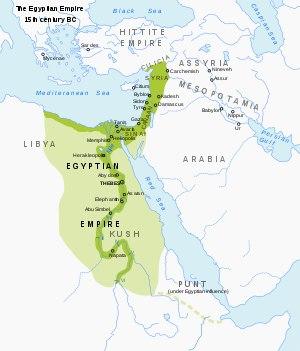
L'histoire du Moyen-Orient telle que l'on peut la retracer chez les premières populations qui occupent cette région du monde remonte à l'Antiquité lorsque la première civilisation se serait sédentarisée dans la région de Sumer en Mésopotamie. L'établissement de la civilisation sumérienne remonte à la période d'Uruk, soit au IVᵉ millénaire av. J.-C. et durant plusieurs millénaires le Moyen-Orient fut l’un des foyers de développement culturel et scientifique parmi les plus importants du monde ; le contact avec les civilisations européennes, africaines et asiatiques permit le développement d'échanges de marchandises, de connaissances et d'individus entre ces trois continents et à de multiples conflits pour le contrôle des richesses, des lieux saints et des voies de communication.
La XVIIIᵉ dynastie est souvent assimilée à l’apogée de la civilisation égyptienne antique.
Le berceau de la civilisation est une expression faisant référence à des régions du monde où l'on considère que les premières civilisations humaines virent le jour. La théorie dominante est qu'il n'y a pas qu'un seul berceau, mais que plusieurs civilisations se sont développées de manière indépendante. Celles du Croissant fertile, de la période d'Obeïd en Mésopotamie et de la culture de Nagada en Égypte, sont considérées comme les plus anciennes. D'autres civilisations ont vu le jour en Asie, le long de vallées fluviales, celles des civilisations de l'Indus et du fleuve Jaune.
L'Égypte antique est une ancienne civilisation du nord-est de l'Afrique, concentrée le long du cours inférieur du Nil, dans ce qui constitue aujourd'hui l'Égypte.
L'histoire des grandes puissances présente une chronologie des Nations ou États qui ont dominé le Monde depuis les prémices de l'Antiquité jusqu'à nos jours de par leur statut politique, économique, technologique et/ou militaire avancé. Ce statut permet de jouir d'une influence et d'un rayonnement internationaux peu égalés sur un même espace temporel et spatial. Pourtant, lorsqu'un pays y accède, il n'est pas pour autant légitimé par l'ensemble de la communauté internationale et encore moins établi de façon irréversible dans sa position. En effet, du fait de la volonté plus ou moins affichée de chaque État de s'imposer sur la scène mondiale, on constate que bon nombre de civilisations ont pu accéder à la place de leader mais que peu d'entre elles ont pu la conserver plus de quelques siècles. Bien que la longévité de certaines relève d'une gestion optimale vis-à-vis de l'époque considérée, il y a toujours eu une période de déclin au cours de laquelle les rapports de force ont été modifiés.